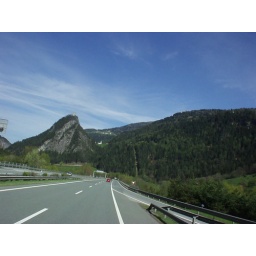
A white castle between two hills, straight above the highway...